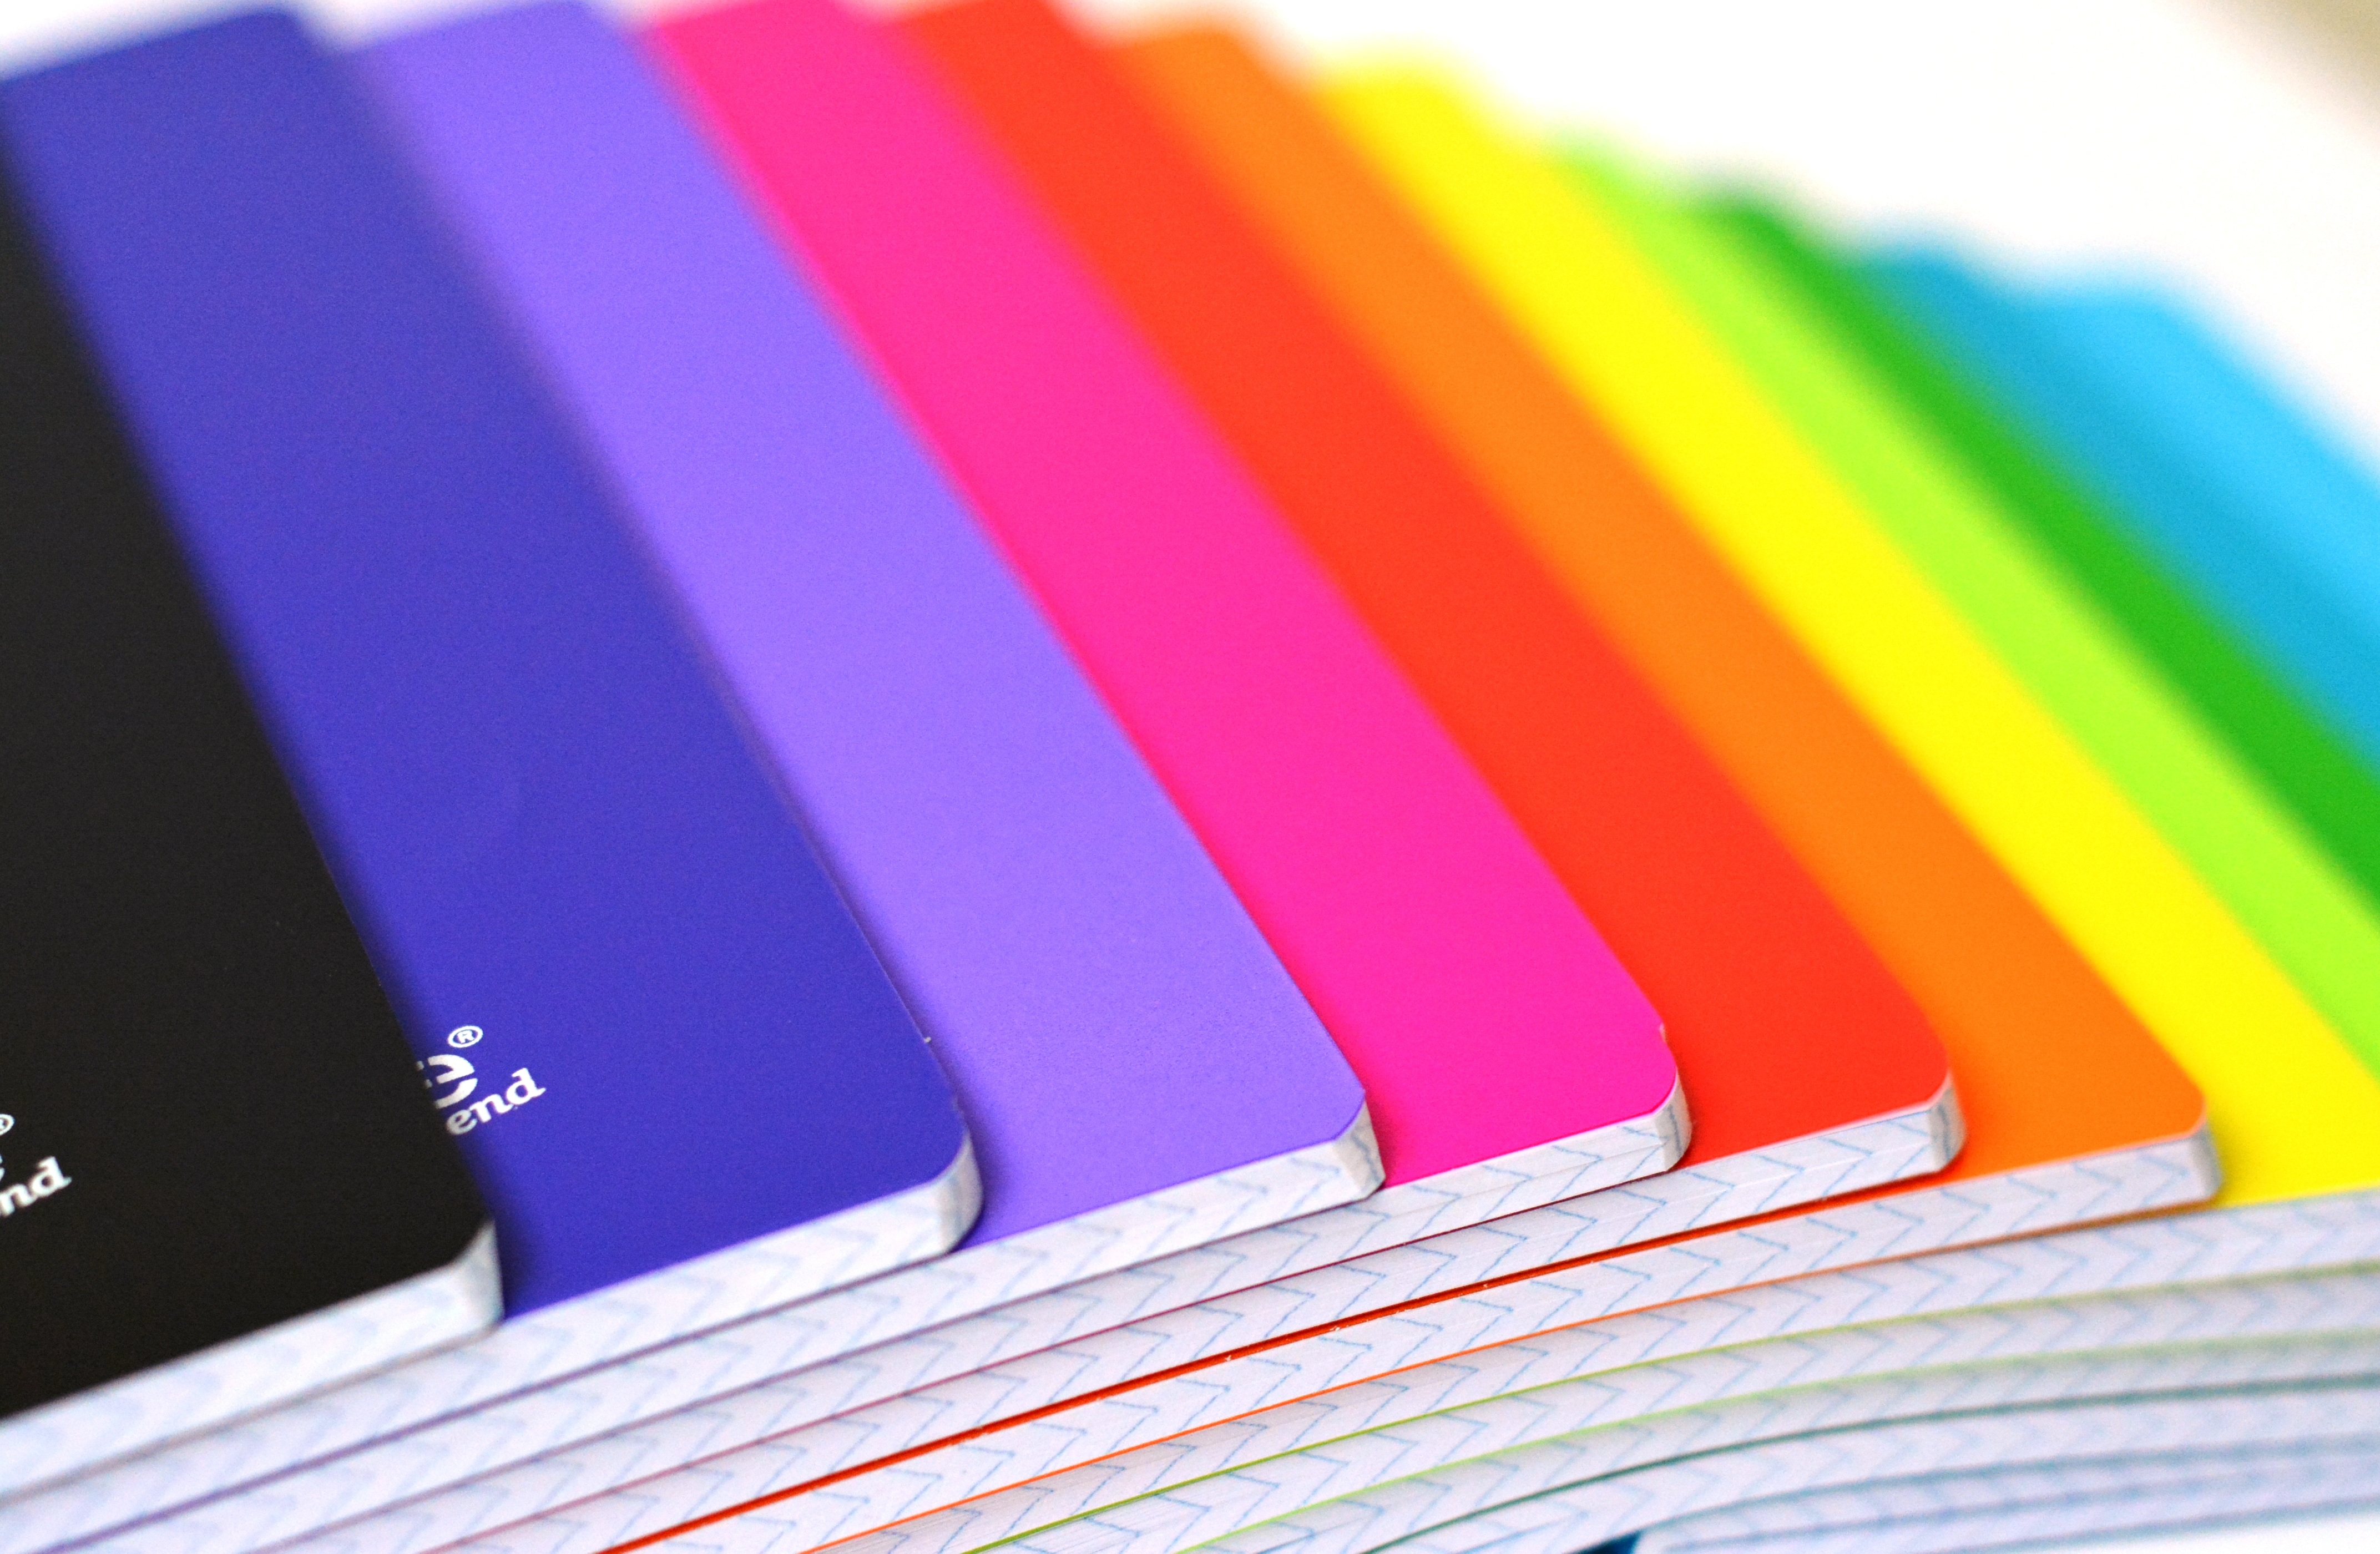
screen, line, color, brand, rainbow, saturated, document, colored, notebooks, the colour of the